Poor Man's Bible

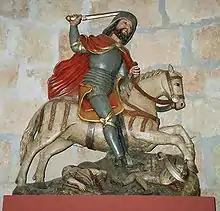
This crudely carved statue shows St James as a bearded knight in armour with a red cloak and upraised sword. He rides a white galloping horse which is trampling the bodies of two armoured men.

The decorative schemes in churches have often reflected "the Church's" role. One point of emphasis is to show that "the Church" was founded by the apostles and its history goes back to that time without a break. One way a church might reflect this was to have the relics of an apostle or an early martyr. There was a great trade in body parts of different religious notables. At least three churches claim to have the body of Mary Magdalene.